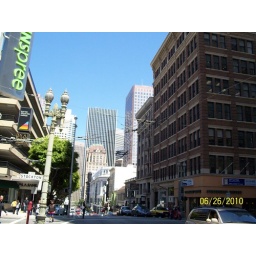
Buildings on Sutter street. There is 111 Sutter St building in the for ground